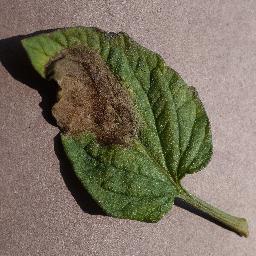
Label: Tomato___Late_blight